Shin Sang-woo (ice hockey)

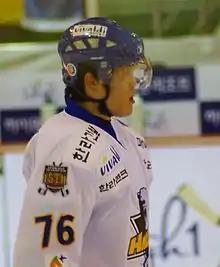

Sin Sang-woo ( born December 12, 1987, in Seoul) is a South Korean professional ice hockey winger. He is currently playing for Anyang Halla of Asia League Ice Hockey (ALIH).